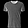
Label: T - shirt / top